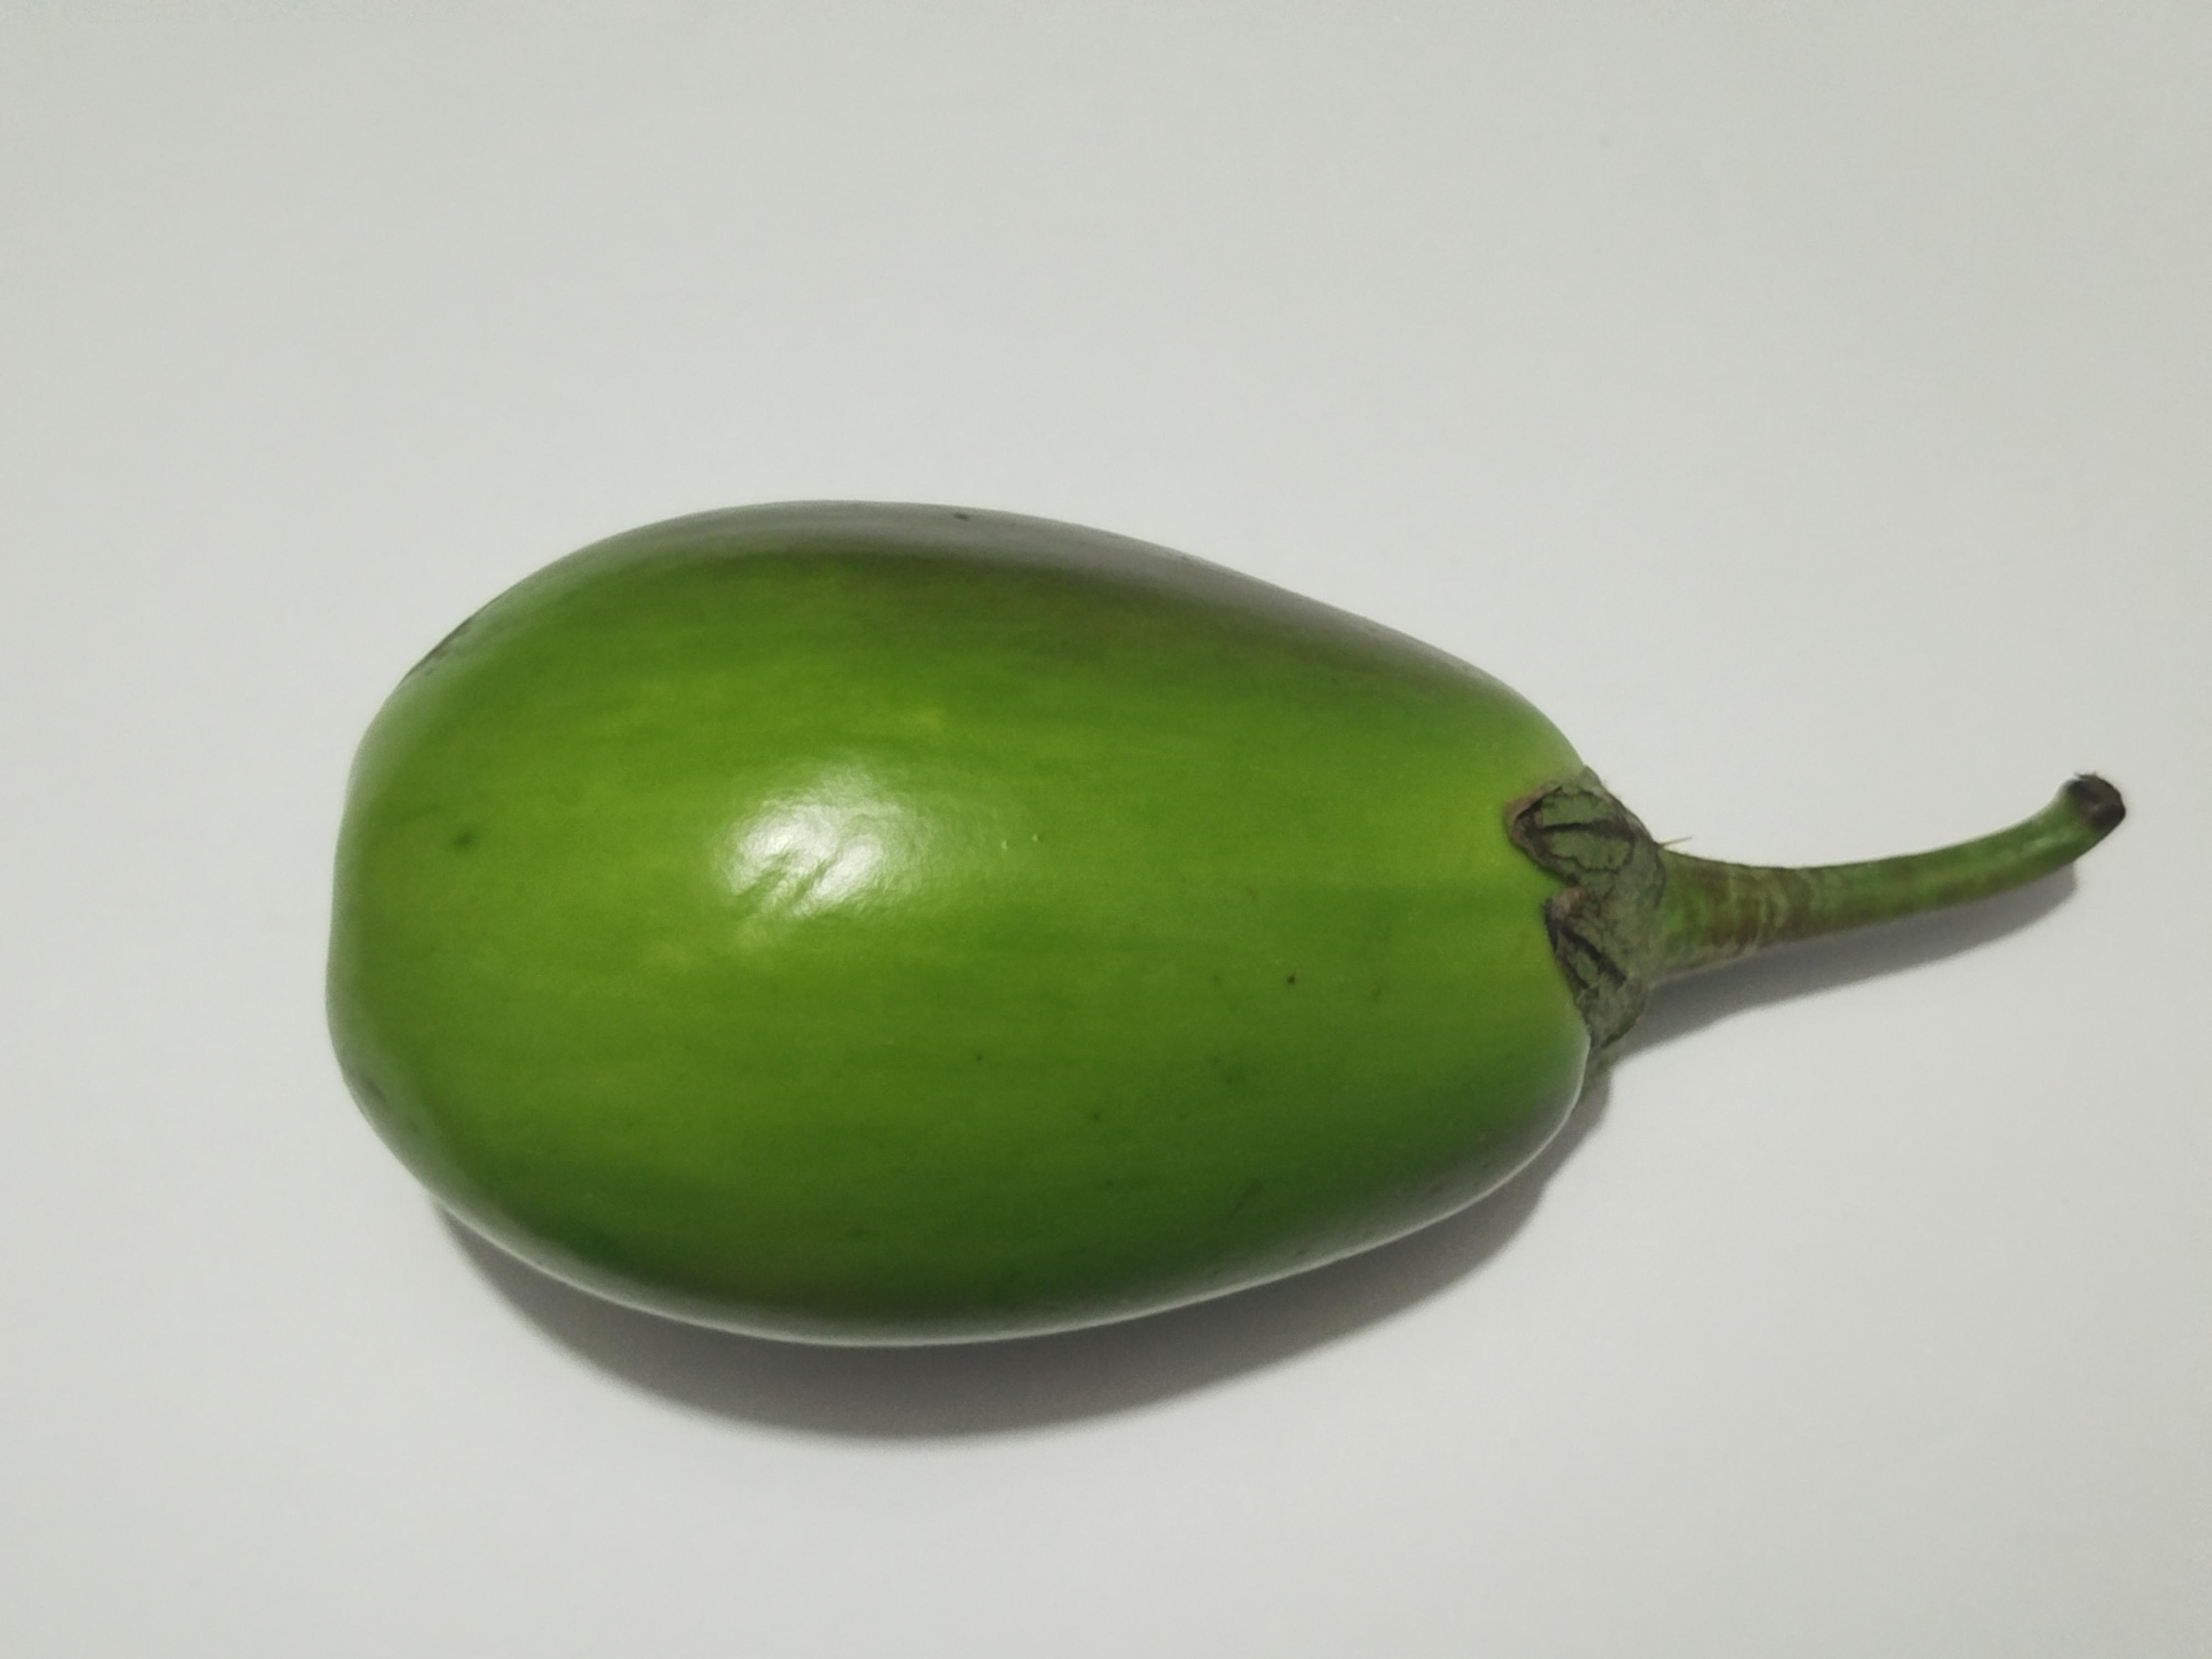
Label: Brinjal